Parthon de Von family

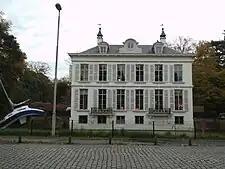
Château de Middelheim

In a letter dated July 19, 1843 addressed to the prince of Ligne, Ambassador H.M. the King of Belgians to France, François Guizot, French Minister of Foreign Affairs, wrote "There is no doubt about the right exercised by Mr. Parthon de Von, today Honorary Consul of France, to bear since the first years of the Restoration the title of Chevalier. He belongs to a noble family, whose nobility dates back before the century of Louis XIV (…) and even if this family had not enjoyed nobility at that time, possession would have been acquired at that time. The branch from which the plaintiffs descend, because one of their ancestors, general counsel for the requests of the hotel dependent on the Parliament of Paris, would have benefited from the benefit of a royal ordinance dated November 6, 1657, by which they are declared noble and their posterity, those of the lawyers, advisers and masters of requests of the hotel who would not be from noble race..."